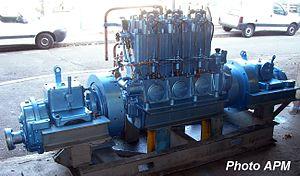
Moteur BAUDOUIN DB3 du Ferry Boat César de Marseille reconditionné par les Ateliers Phocéen de Mécanique.
Moteurs Baudouin est une entreprise française spécialisée dans la conception et la fabrication de moteurs principalement pour le secteur maritime.